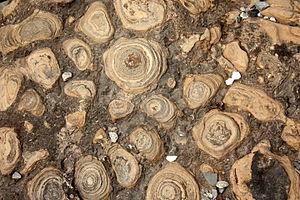
Stromatolites fossilisés dans un bloc erratique déposé dans le Parc des Laurentides près de Laterrière par les glaciers et provenant à l'origine du Lac Albanel, au Nord-Est de Chibougamau, au Québec. Le bloc se trouve désormais dans le Jardin géologique de l'Université Laval, depuis que Jean-Guy Belley en a fait don en 2003.